Pit stop

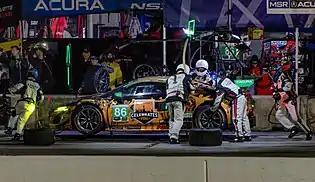
Michael Shank Racing Acura performs a pit stop during 2018 Petit Le Mans.

In the various forms of sports car endurance racing, pit stops are a more leisurely affair, but no less important than in other forms of racing. While stops take longer, much more routine maintenance is scheduled during such pit stops, needed to keep the car running for as long as twenty-four hours; this includes major aerodynamic changes to deal with the changing temperature in such a long race, and replacement of certain wear-limited parts, such as brake pads. Due to the fact that the race is scheduled to last a certain length of time rather than a specific distance, pit strategies are generally not designed to be synchronised with the race distance, but rather to happen on a schedule based on the car's requirements for routine service.